Terence Fisher

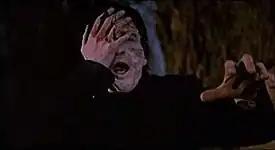
Christopher Lee as the creature in "The Curse of Frankenstein" (1957), a huge international success

Fisher's career changed direction permanently when Hammer asked him to direct "The Curse of Frankenstein" (1957), their first colour horror film. It was the company's most important project to date, and Fisher was hand-picked by Hammer management to helm the film as he had a reputation for reliability. Working from a script by Jimmy Sangster that re-imagined the lengthy original novel as a gruesome, morally ambiguous chamber piece, the film saw British TV star Peter Cushing cast as Baron Victor Frankenstein whilst the then little-known supporting actor Christopher Lee portrayed the Creature. It was a handsome-looking, quality production and an international box office smash; alarming British critics and raising the standard for what was acceptable in terms of on-screen violence and gore, the film established Hammer as a leading brand name in the British film industry.